Lasantha Wickrematunge

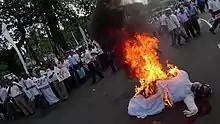
Supporters at the funeral of Lasantha Wickrematunge burn an effigy of the Sri Lankan President, Mahinda Rajapaksa

Wickrematunge was shot while he was on his way to work around 10:30 a.m on 8 January 2009, a few days before he was supposed to give evidence against Gotabaya Rajapaksa's alleged corruption in arms deals before a judge. Four armed assassins riding motorcycles blocked Wickrematunge's vehicle before breaking open his window and shooting him. He was taken to the Colombo South Teaching Hospital. It was initially planned with a helicopter on standby to transfer him to the Colombo National Hospital. A specialist team of 20 medical personnel were called in for the surgery. Despite surgery lasting nearly three hours, Wickrematunge died from his head wounds.